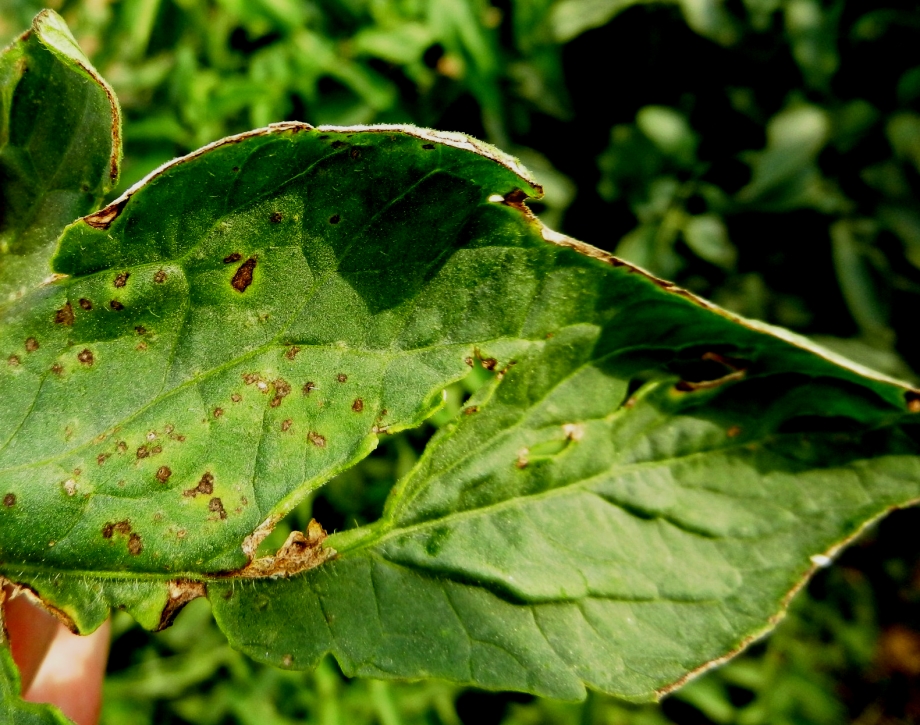
Labels: Tomato leaf bacterial spot